Scout Adventures (The Scout Association)

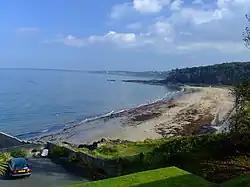
The bay of the adjacent County Park.

Baden-Powell House was a hostel, event and conference centre in South Kensington, London. It was built as a tribute to Lord Baden-Powell, the founder of Scouting, and later extended to serve as the headquarters for The Scout Association as well as serving as a hostel providing modern and affordable lodging for Scouts, Guides, their families and the general public staying in London. When the association moved their headquarters to Gilwell House in 2001, it reverted to being a hostel, event and conference facility.